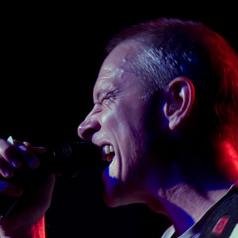
Age: 47